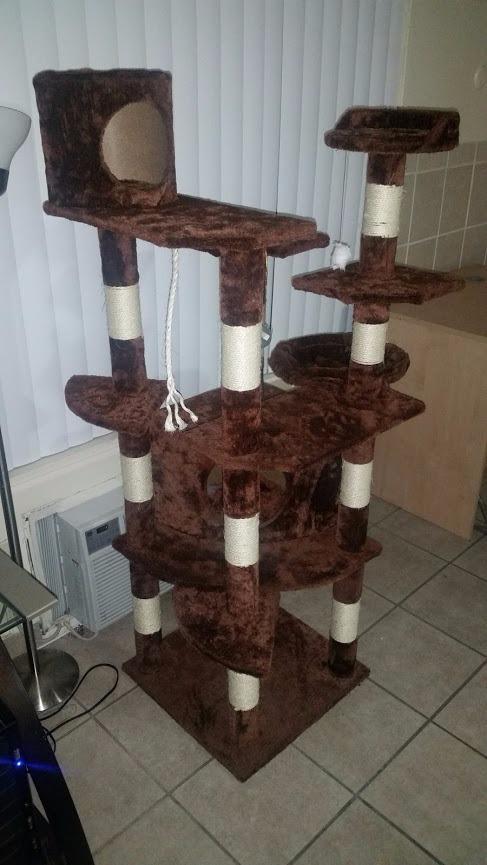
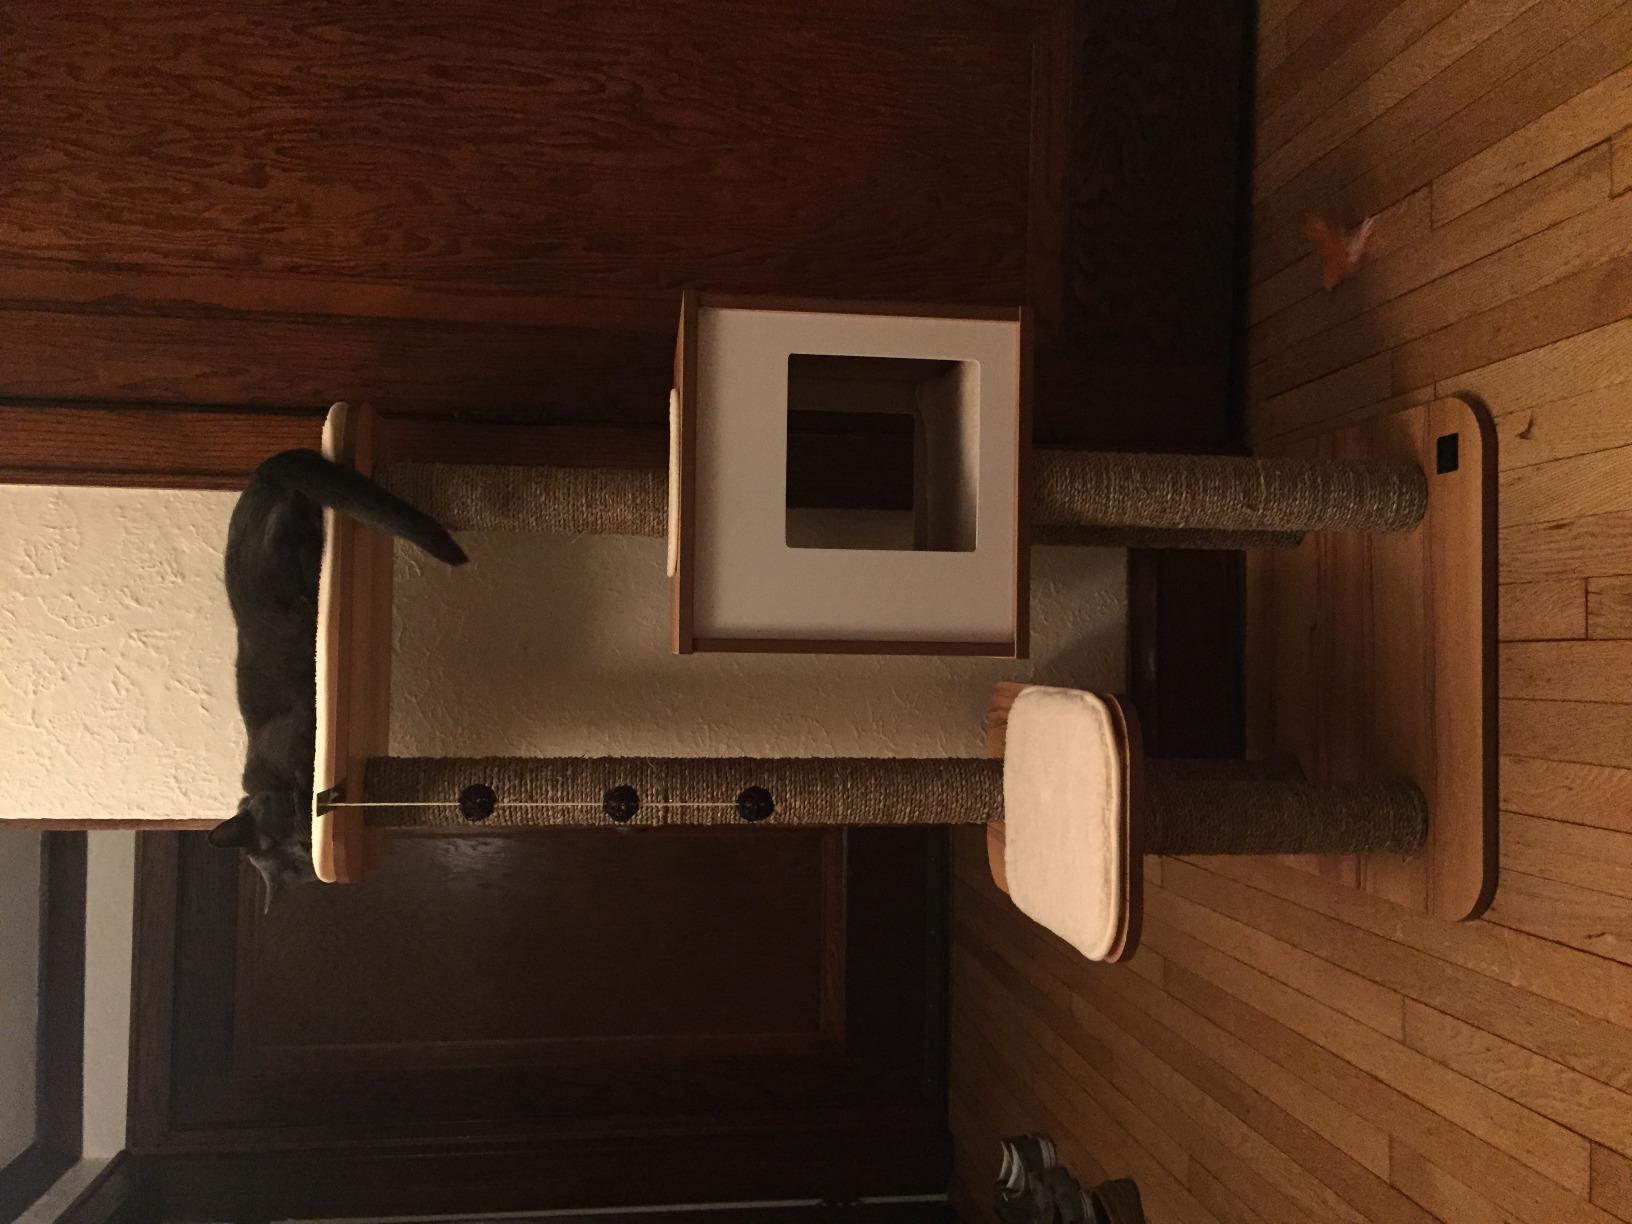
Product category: items_cat tree
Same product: no